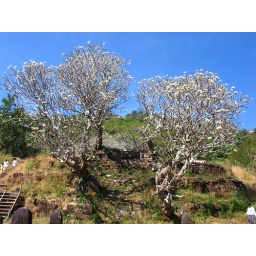
Some trees with white flowers against a backdrop of blue sky.